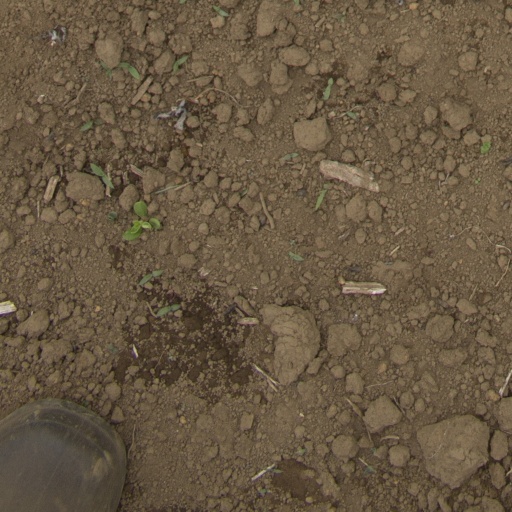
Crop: Jerusalem artichoke